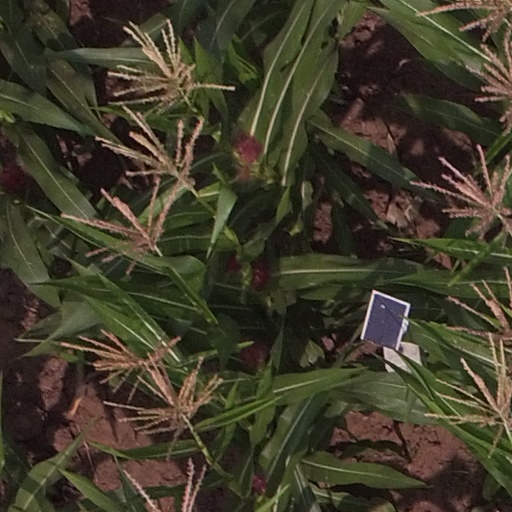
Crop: maize; corn